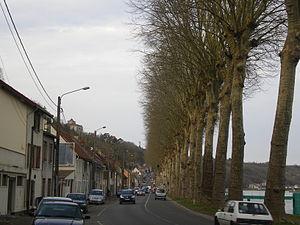
Nationale 13 à Rolleboise
Rolleboise est une commune française située dans le département des Yvelines en région Île-de-France, à 10 km à l'ouest de Mantes-la-Jolie.